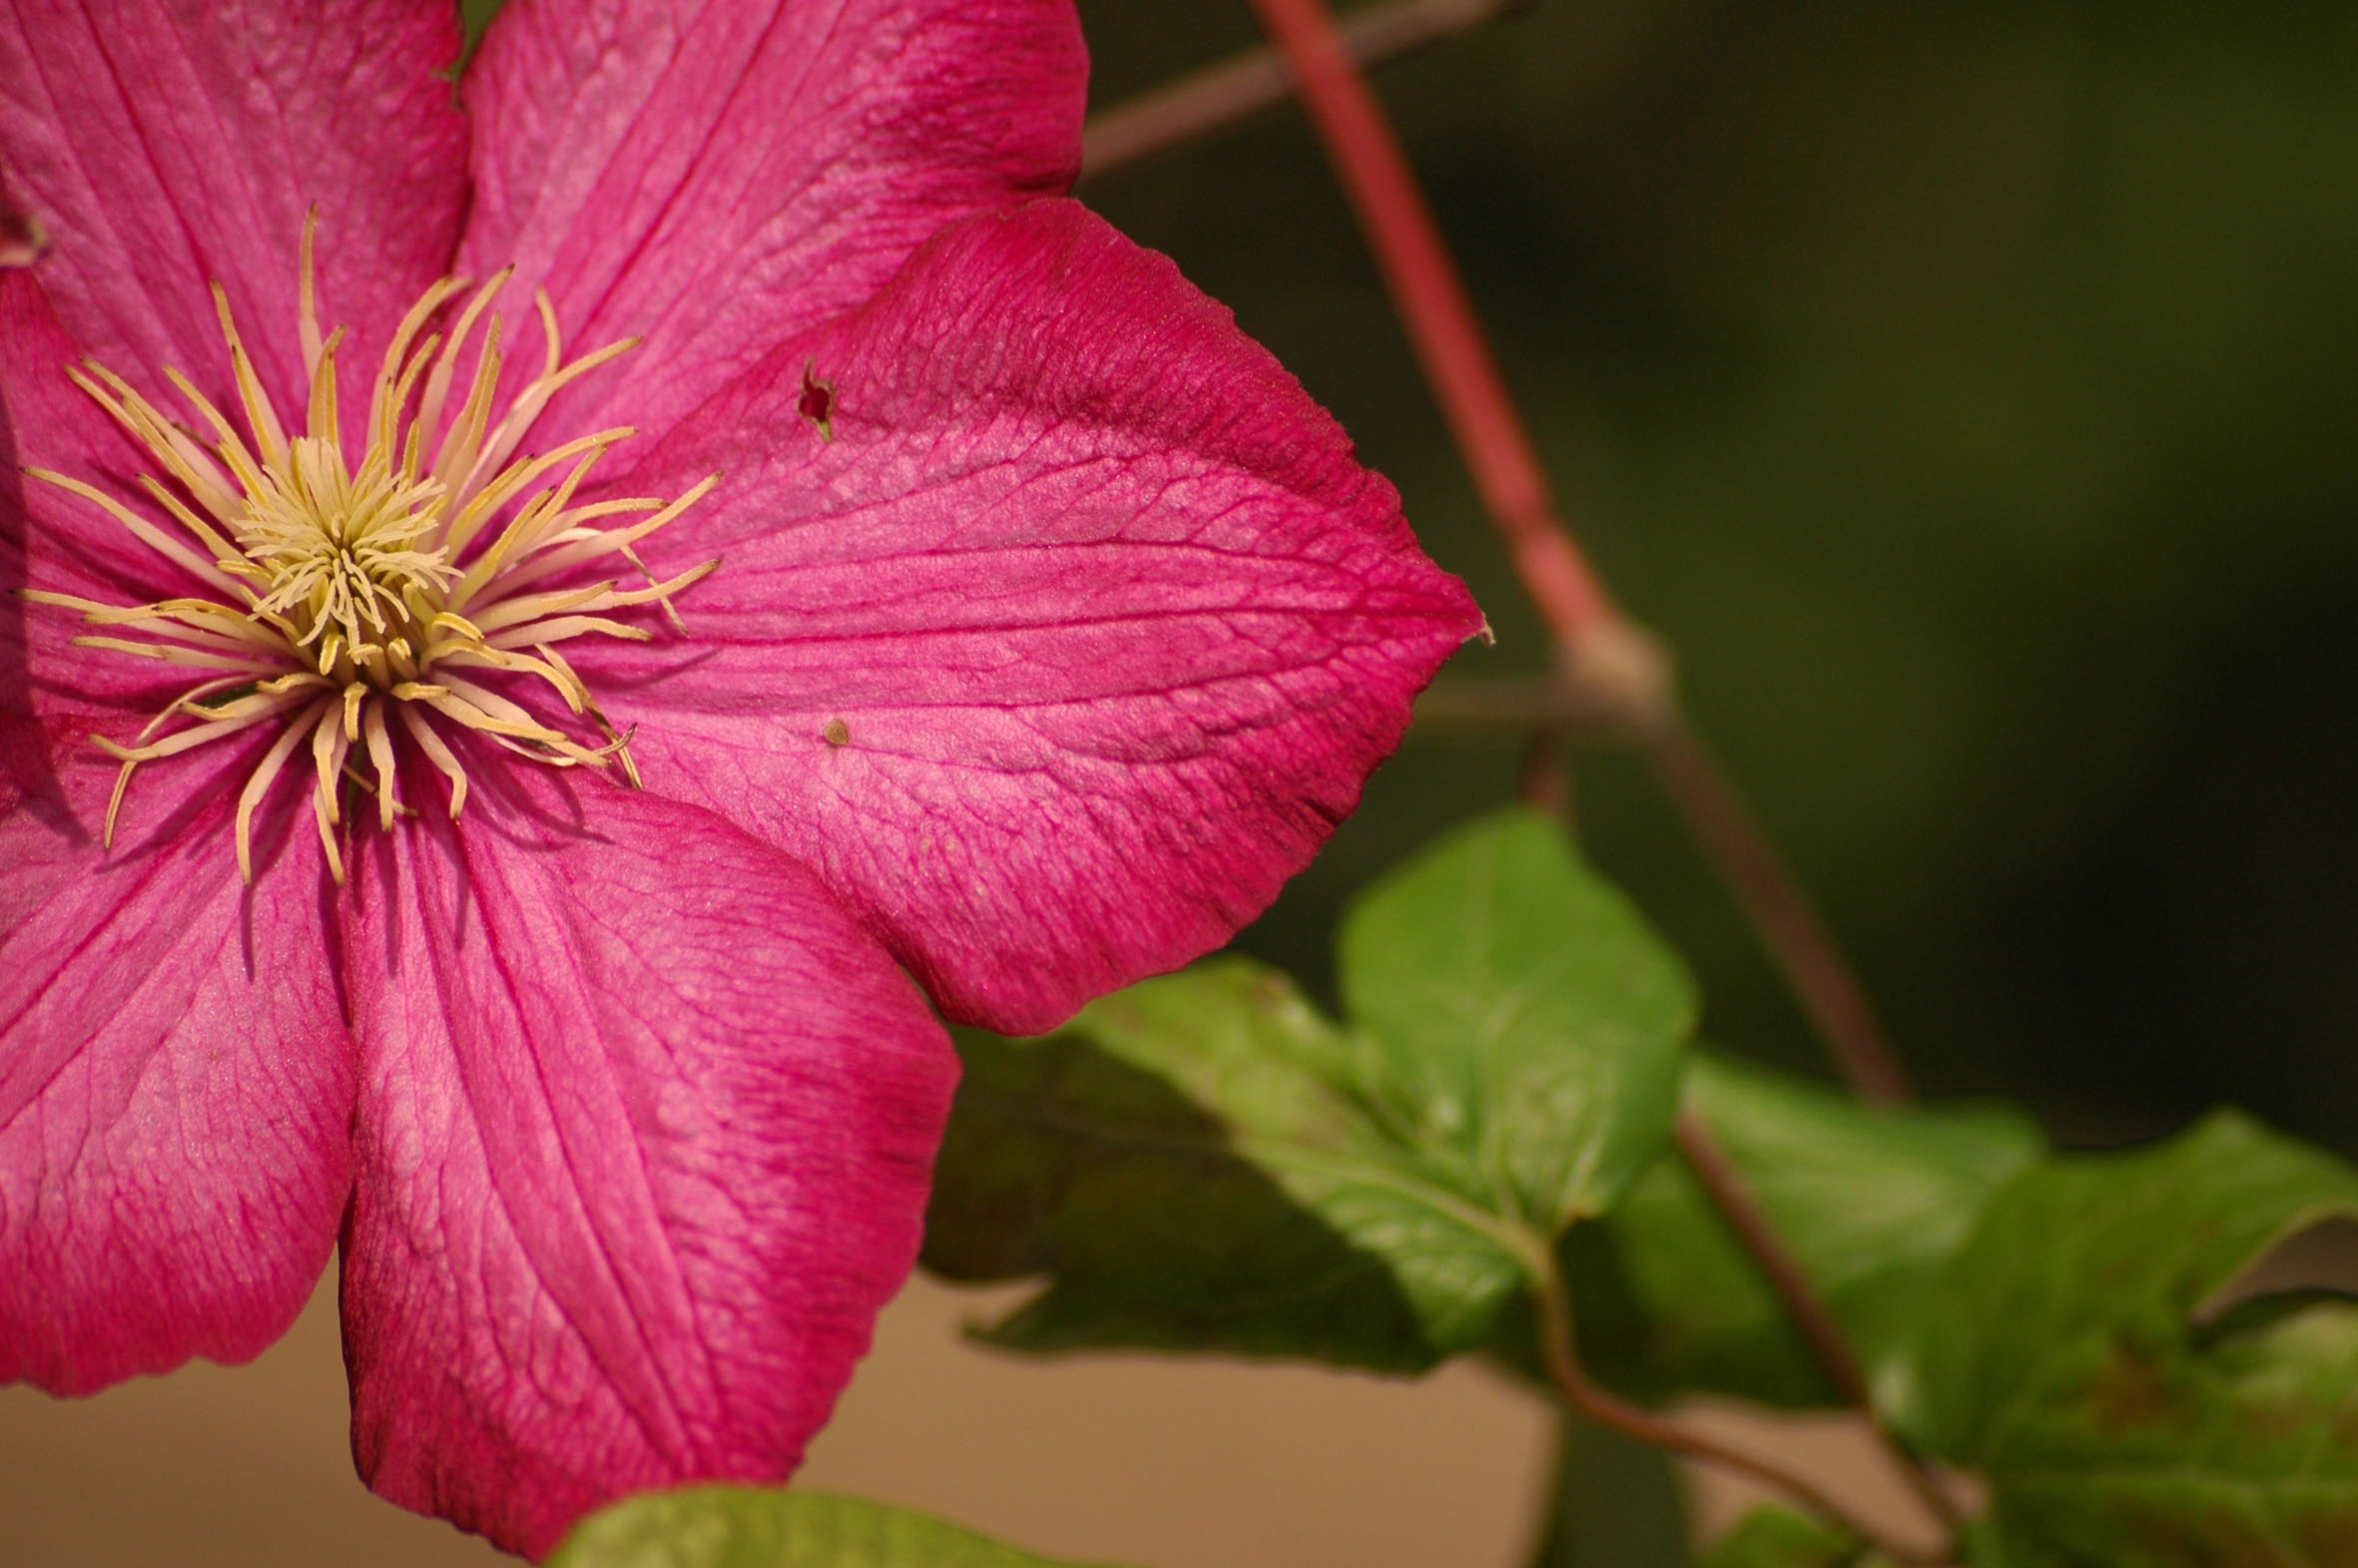
blossom, plant, leaf, flower, petal, bloom, green, botany, pink, flora, wildflower, close up, clematis, macro photography, flowering plant, plant stem, land plant